Liberation of Finnmark

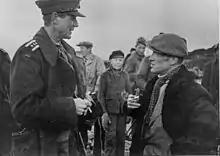
Colonel Arne Dagfin Dahl (left) in conversation with Peder Holt (right), the interim Governor of Finnmark, in Vadsø, in late 1944

On 25 October 1944, upon hearing that the Soviets were now entering Northern Norway, the British ordered the immediate deployment of Norwegian forces to the area to assist. The Norwegians assembled under Colonel Dahl, with a military mission (for liaison with the Soviets and to reestablish civil administration in Norway), the 231 strong "Bergkompani 2" (2nd Mountain Company) under Major S. Rongstad, an area naval command with 11 men, and an "Area Command Finnmark" with 12 men. Marked Force 138 by the British, the Norwegians embarked on HMS "Berwick" as part of Operation Crofter, arriving in Murmansk on 6 November. From there, they took a Soviet ship to Liinakhamari, boarding trucks that finally got them to Finnmark on 10 November. Colonel Dahl headquartered his mission in Bjørnevatn.